History of the New York Knicks

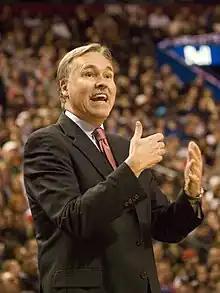
Mike D'Antoni, head coach of the Knicks from 2008–2012.

MSG chairman James Dolan hired former Indiana Pacers President Donnie Walsh on April 2, 2008, to take over Isiah Thomas's role as team president. At the introductory press conference, Walsh, while not proclaiming to be a savior, did set goals which included getting the team under the salary cap and bringing back a competitive environment.